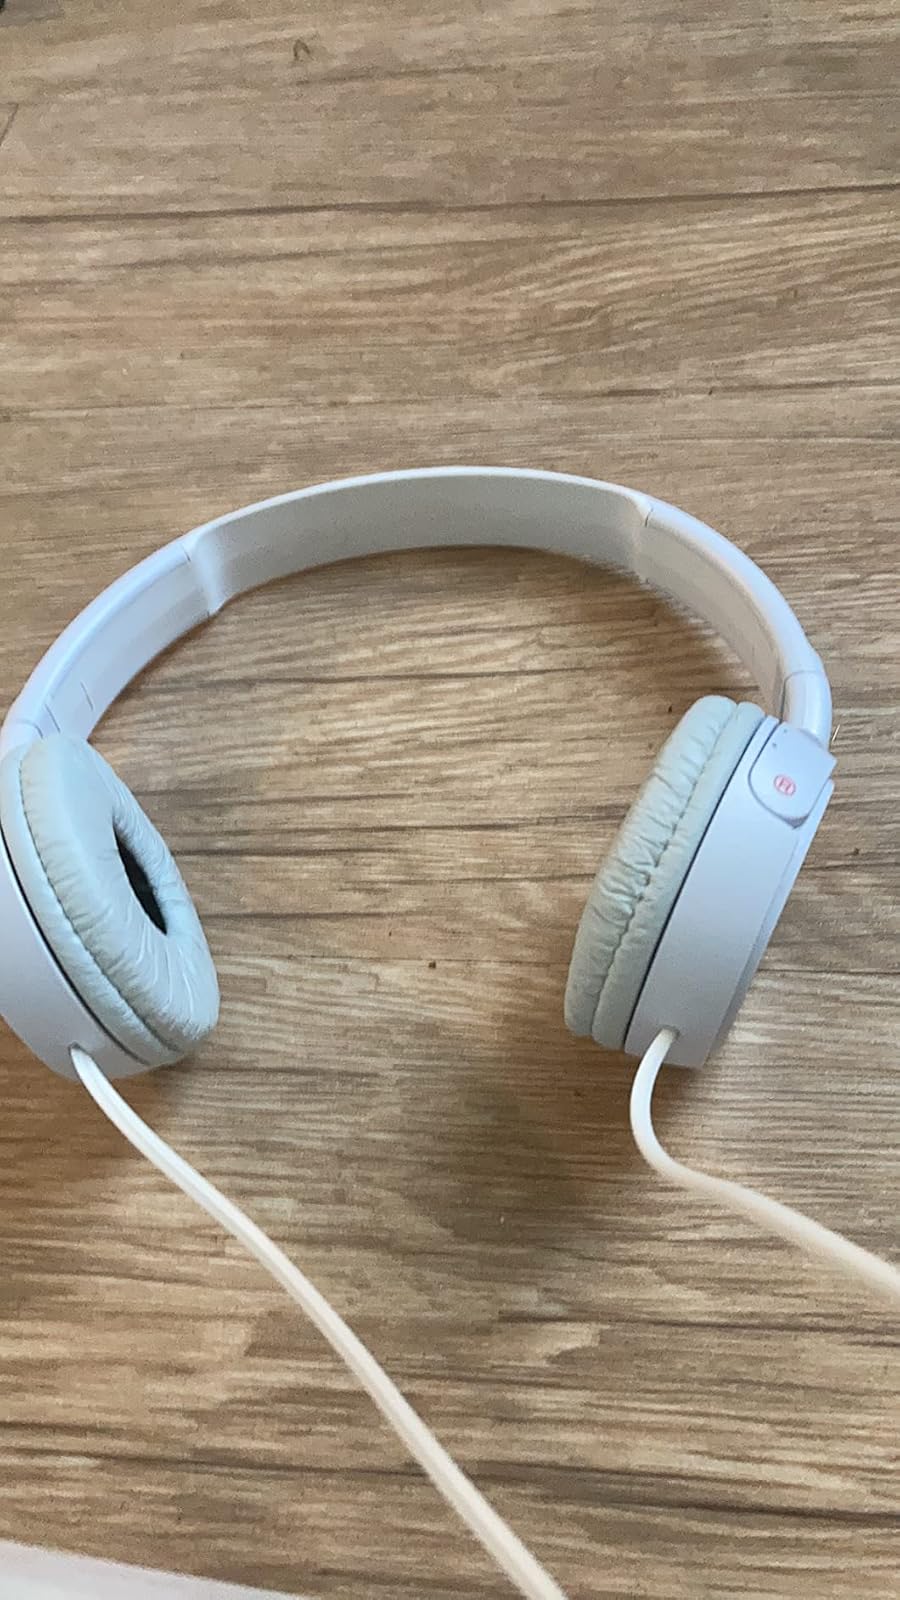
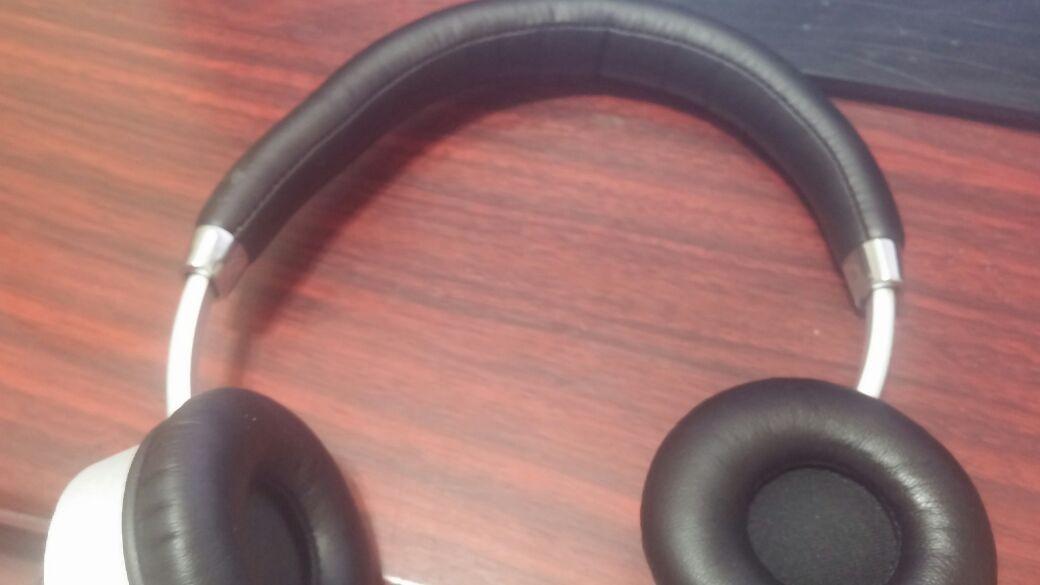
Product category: headphones
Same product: no